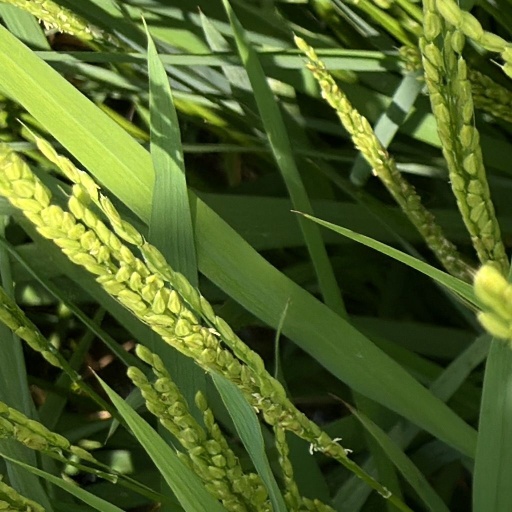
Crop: rice